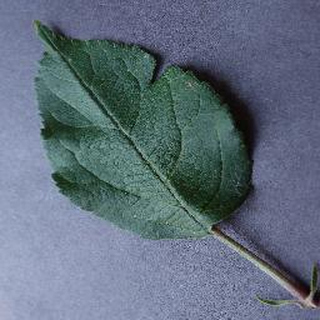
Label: healthy_apple